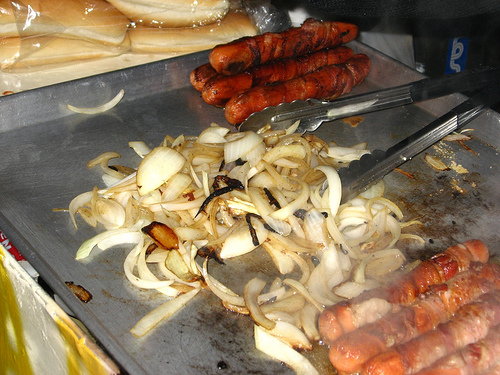
user: Given an image and a question. Answer the question in a short answer. Question: A animated movie came out with which of these objects as the main character? Short Answer:
assistant: hot dog